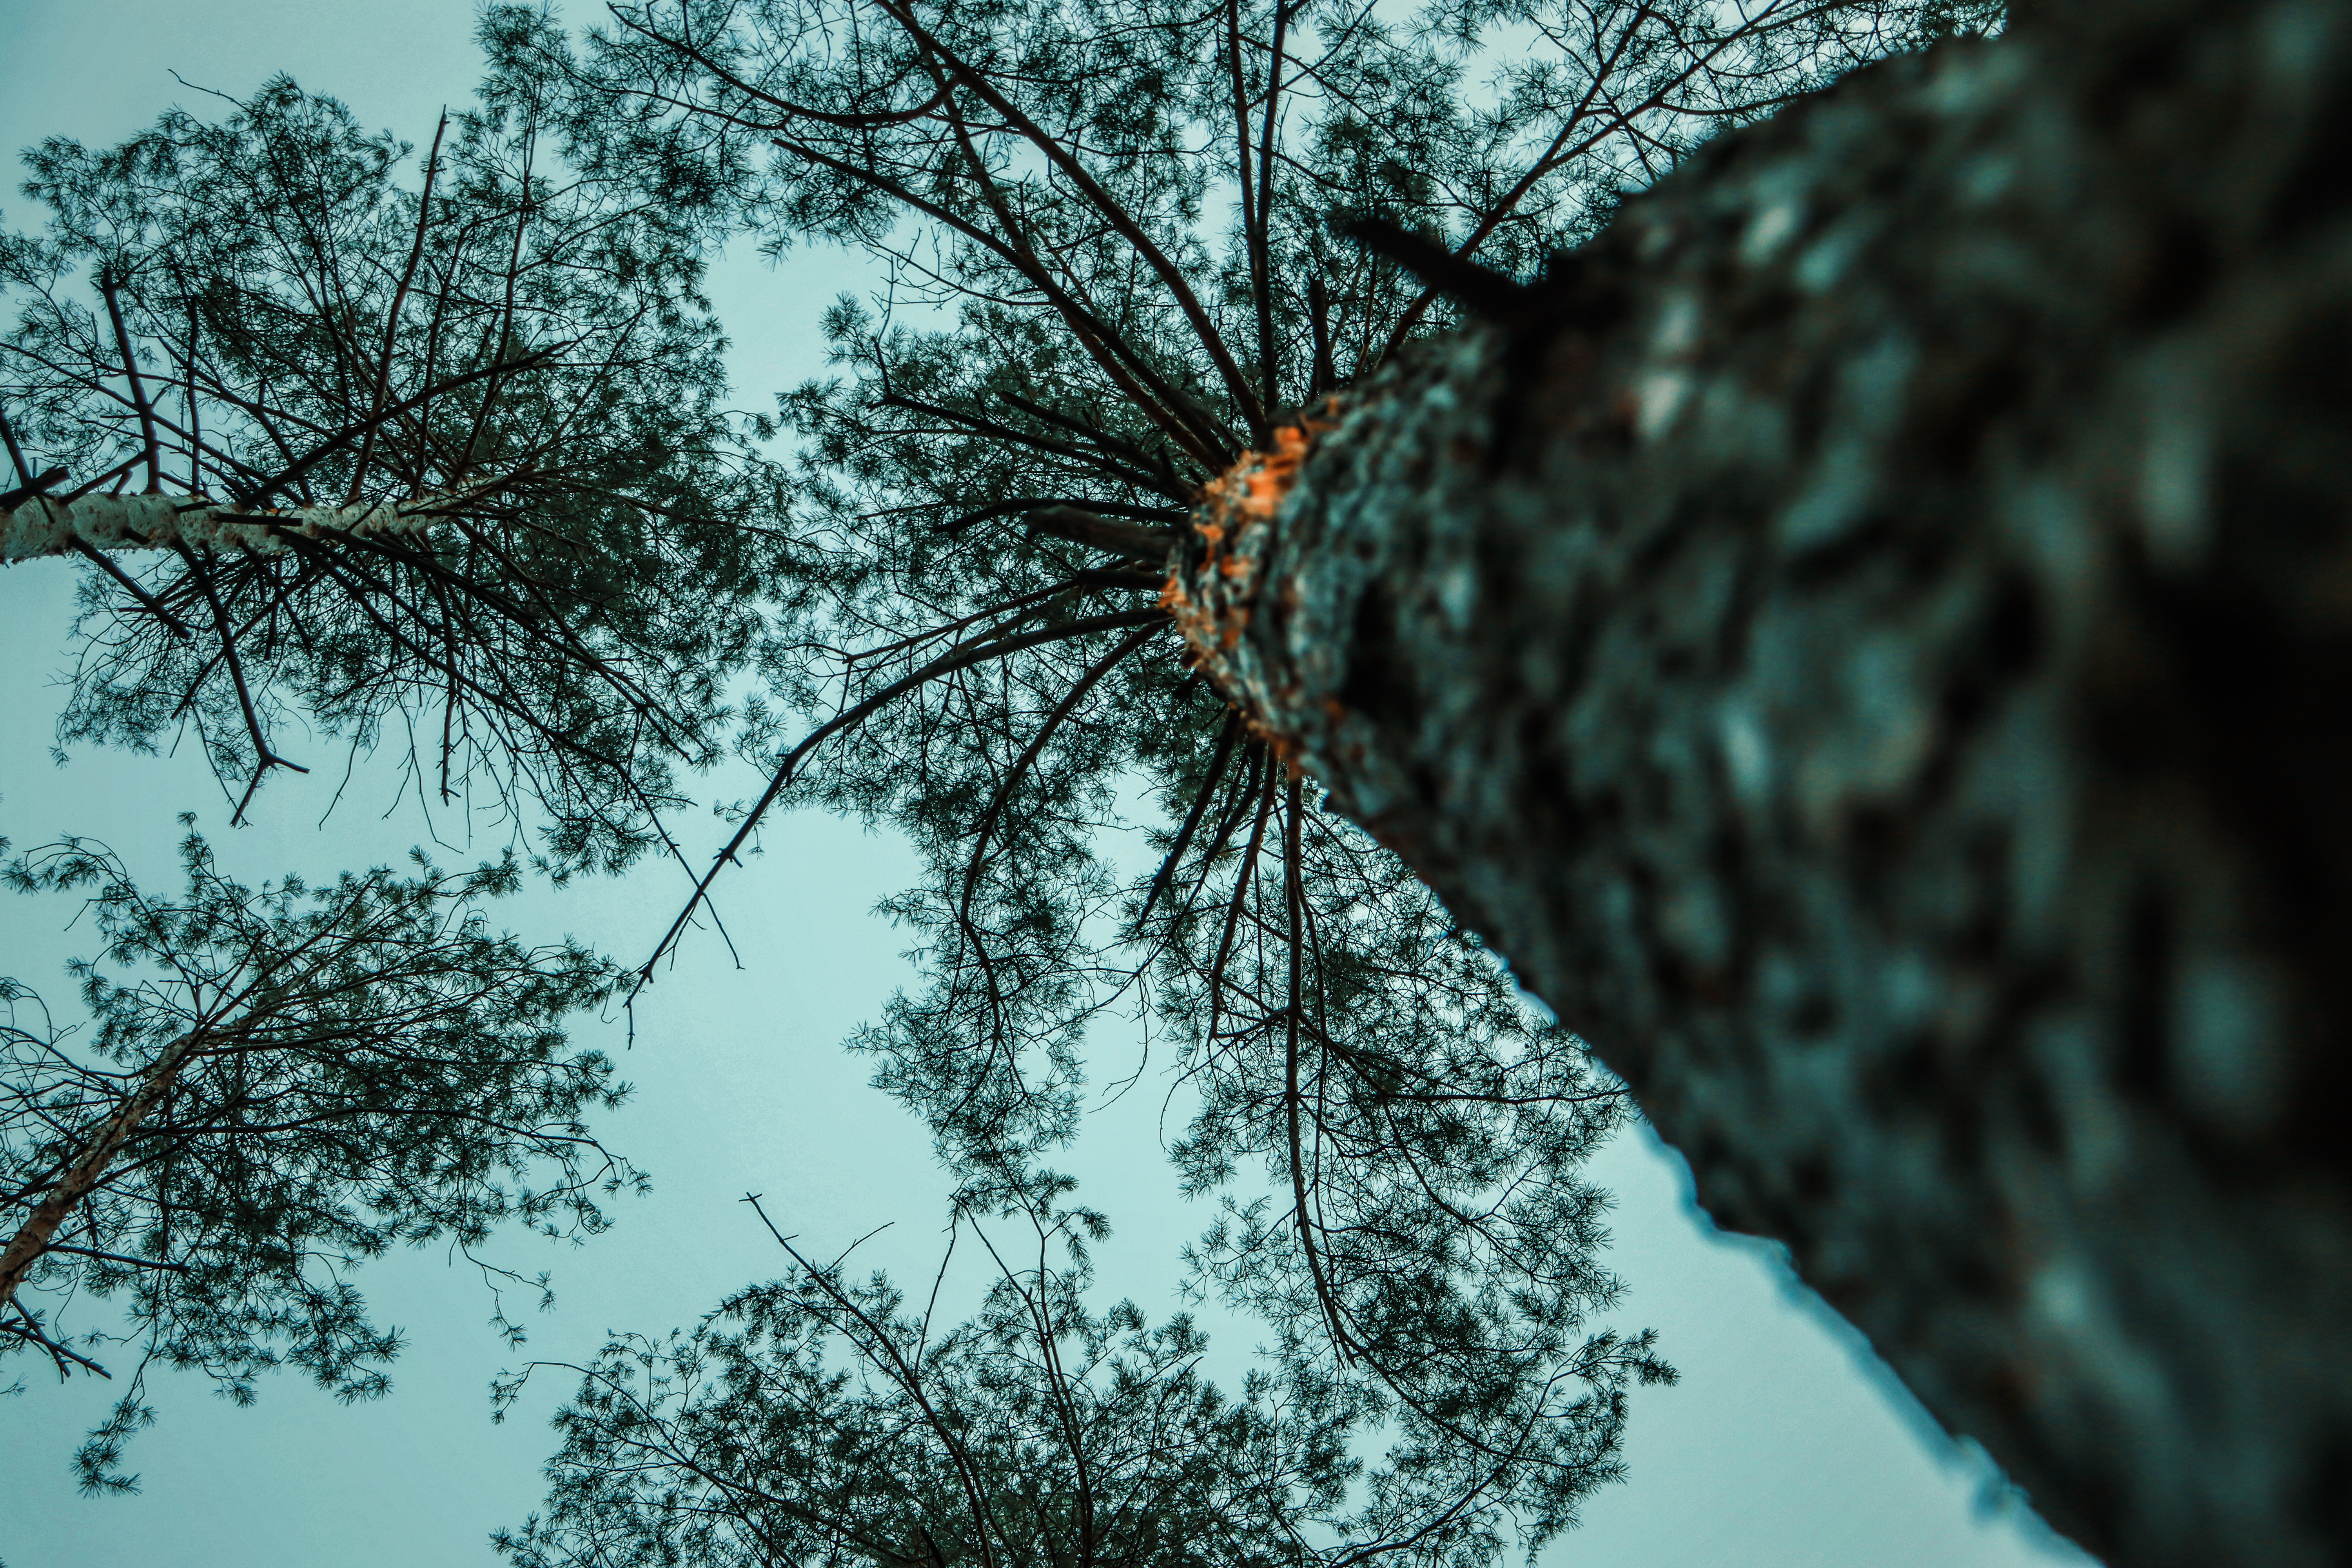
tree, wood, day, light, sky, blue, green, nature, branch, vegetation, water, natural landscape, leaf, turquoise, woody plant, plant, reflection, organism, forest, trunk, twig, plant stem, photography, cloud, Colorfulness, pine family, winter